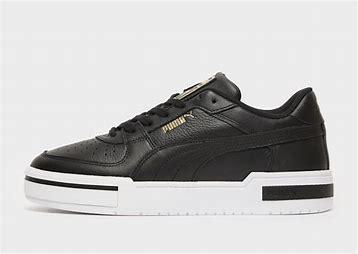
Brand: Puma
Model: Ca Pro